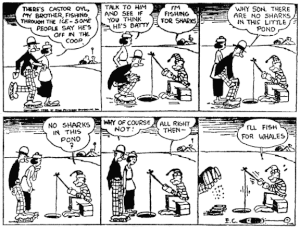
The Thimble Theater d'E.C. Segar. Planche publiée en 1920.
Une bande dessinée est une forme d'expression artistique, souvent désignée comme le « neuvième art », utilisant une juxtaposition de dessins, articulés en séquences narratives et le plus souvent accompagnés de textes. Will Eisner, un des plus grands auteurs de bande dessinée, l'a définie comme « la principale application de l'art séquentiel au support papier ».
Popeye est un comic strip créé par E. C. Segar sous le nom The Thimble Theatre et distribué à partir du 19 décembre 1919 par King Features. À l'origine parodie des serials mélodramatiques et du théâtre de boulevard, The Thimble Theatre évolue rapidement vers l'aventure humoristique. C'est avec l'apparition du marin borgne Popeye en 1929 qu'elle commence à connaître le succès. Devenue en 1931 The Thimble Theatre Starring Popeye, sa popularité connaît un nouveau bond deux ans plus tard avec l'adaptation en dessin animé des aventures de Popeye par les Studios Fleischer. Les pages réalisées par Segar et le personnage de Popeye sont dans le domaine public canadien depuis le 1ᵉʳ janvier 1989, européen depuis le 1ᵉʳ janvier 2009.